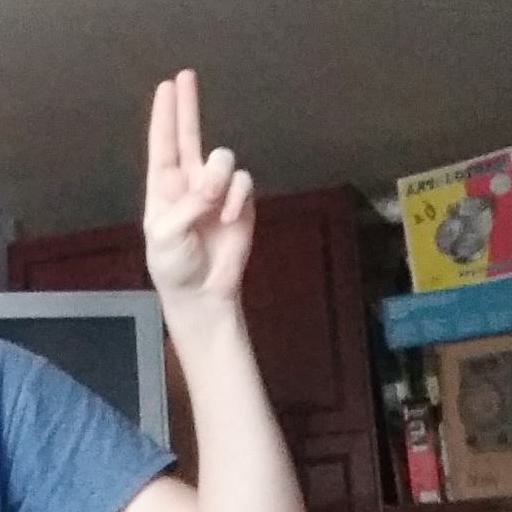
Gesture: two_up